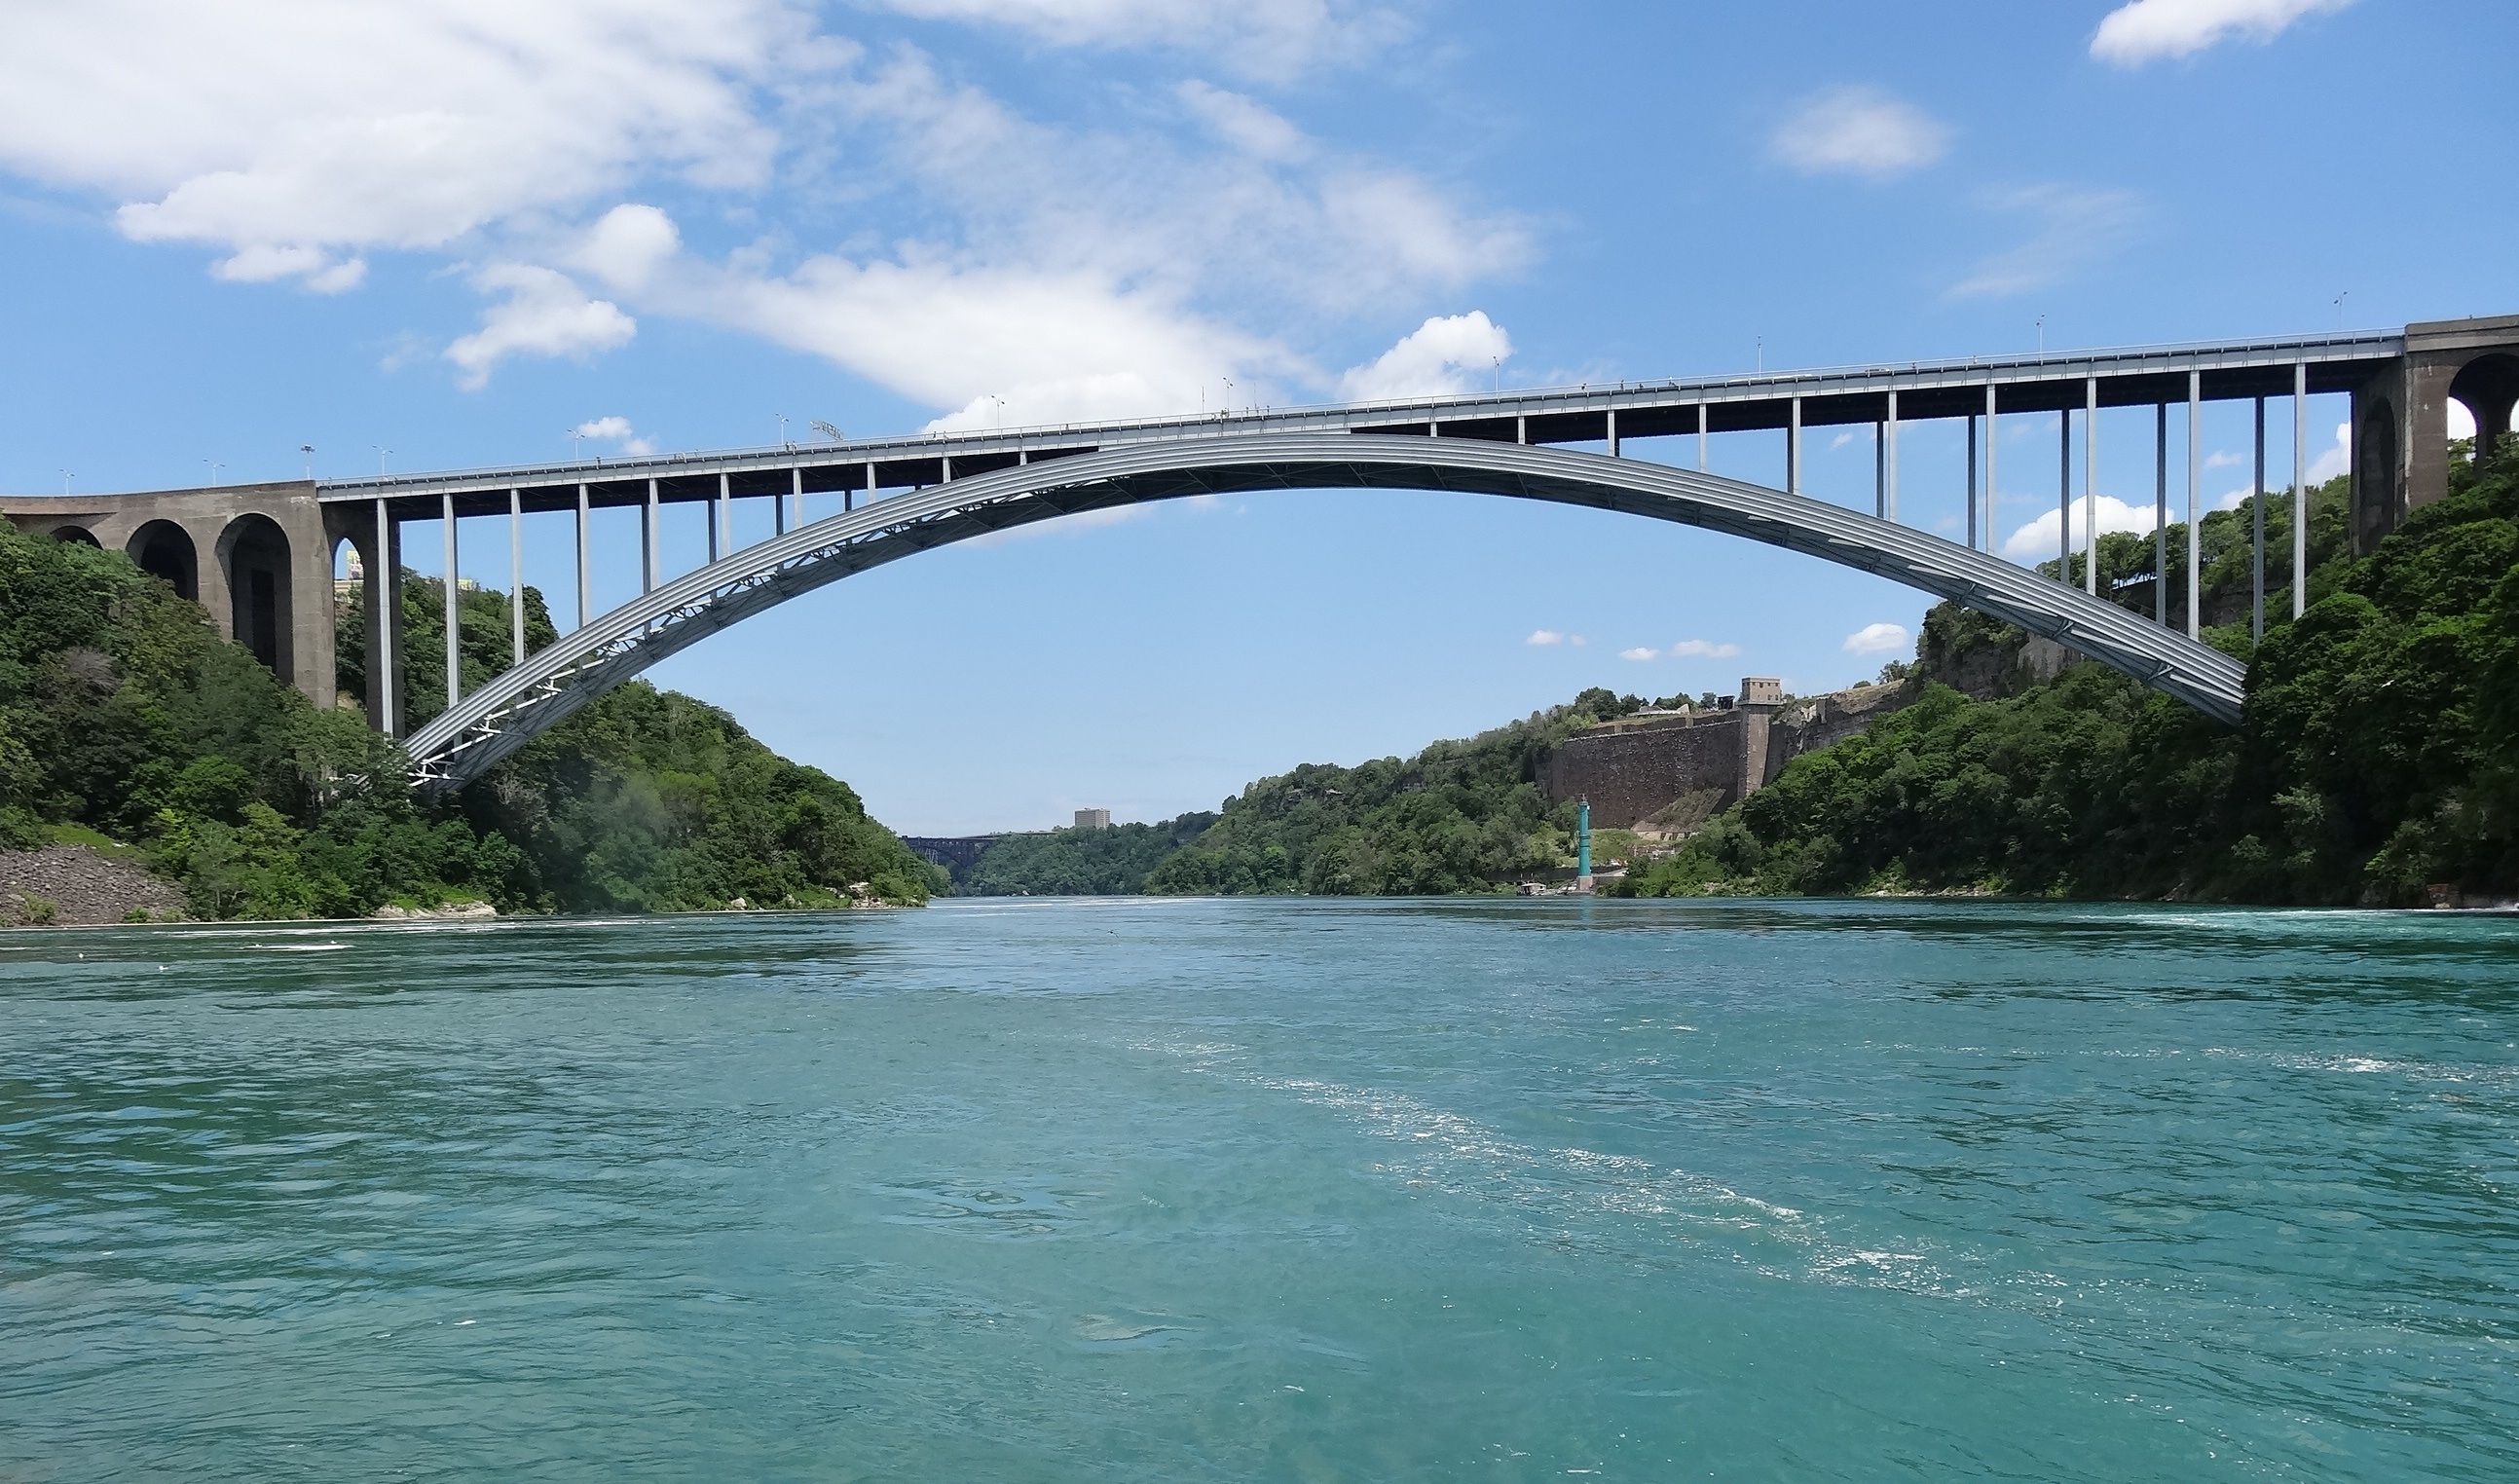
bridge, river, usa, canada, us, border, arch bridge, nonbuilding structure